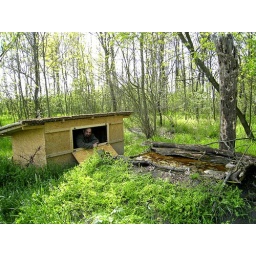
This hide in the forest is mainly used in winter or late summer when the birds come to drink